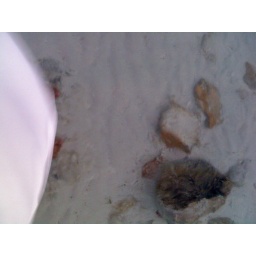
i am fascinated by the clear water